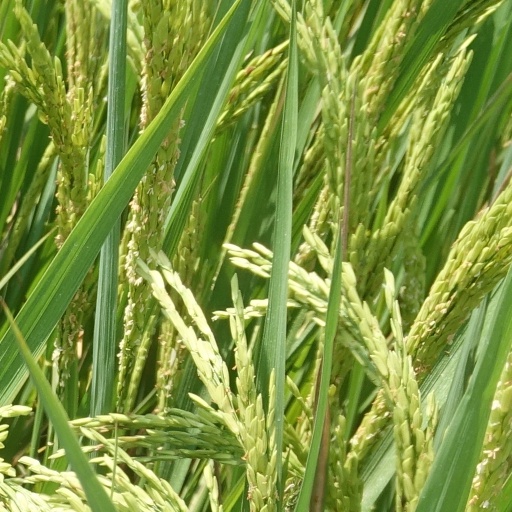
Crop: rice